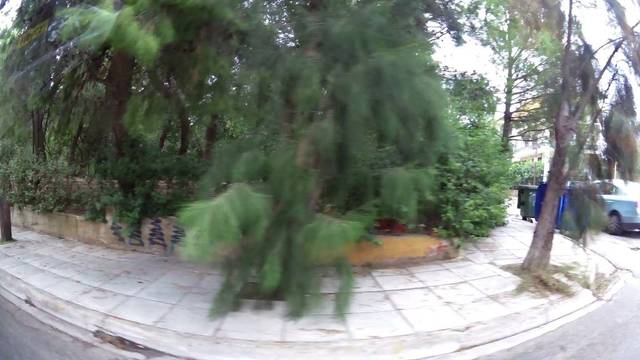
Region: Greece
Coordinates: 38.029, 23.784